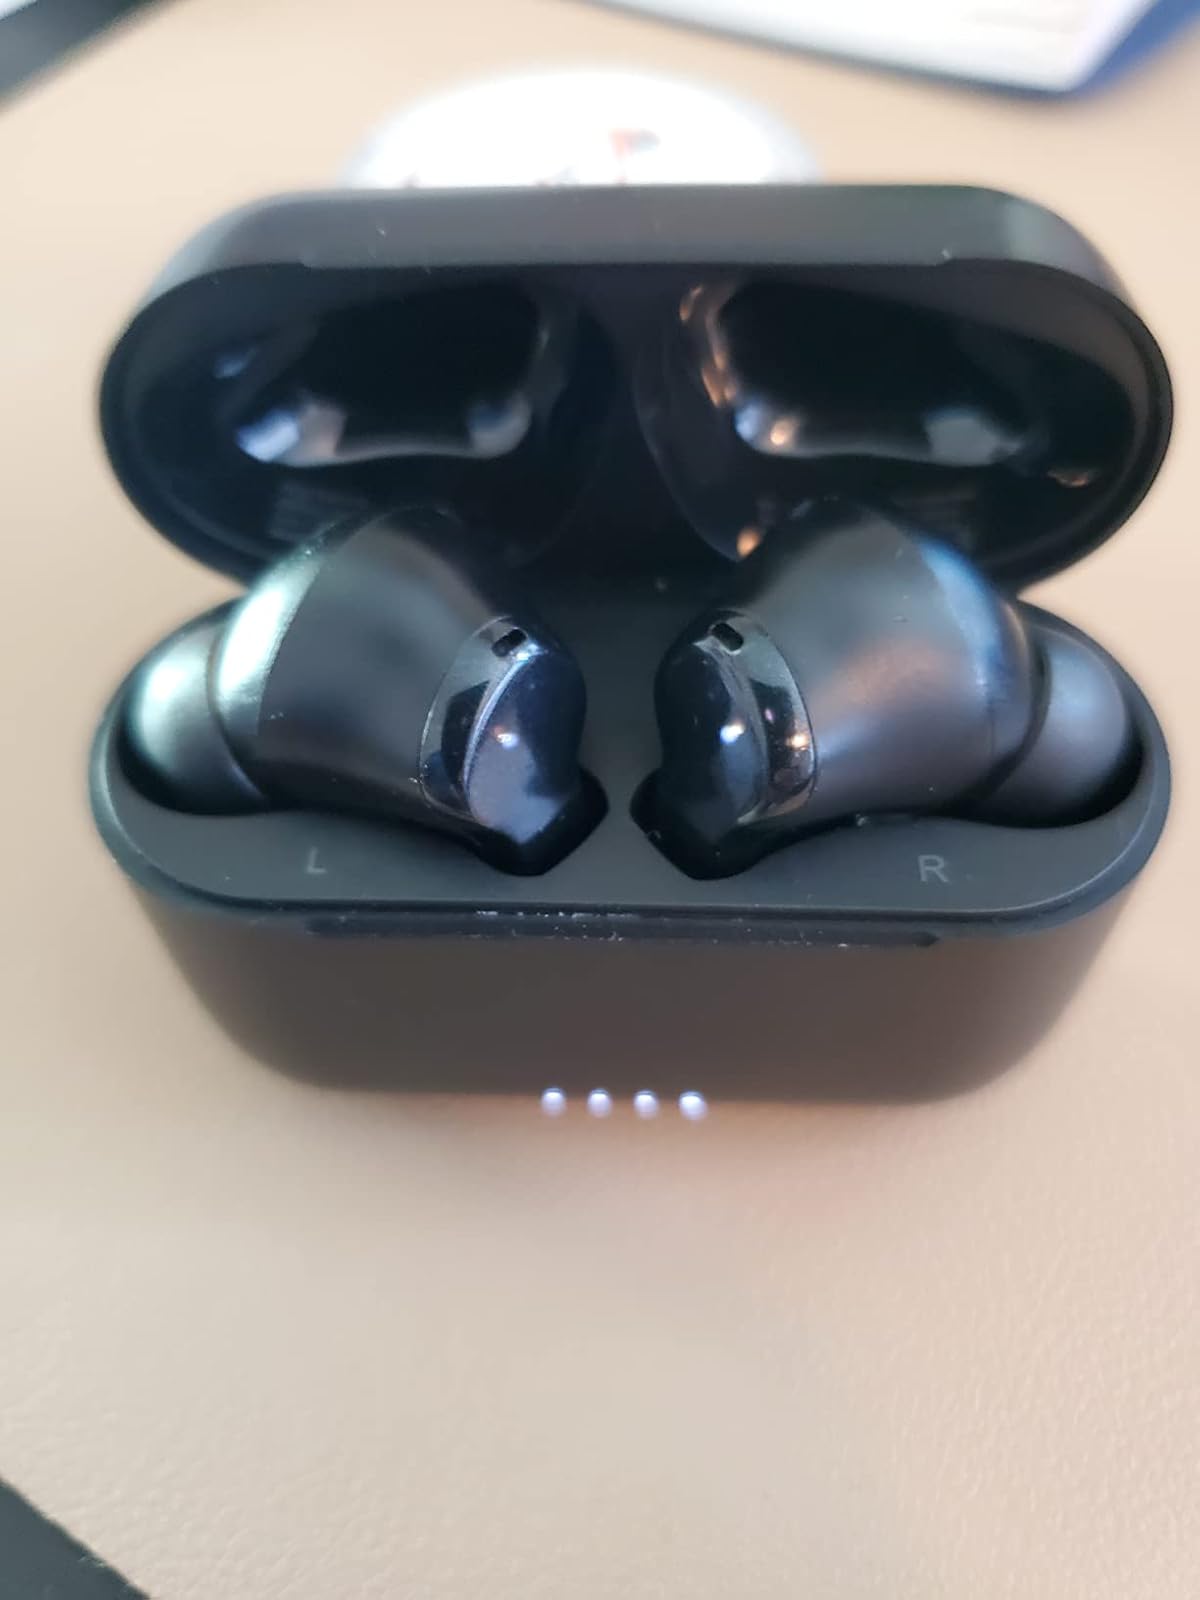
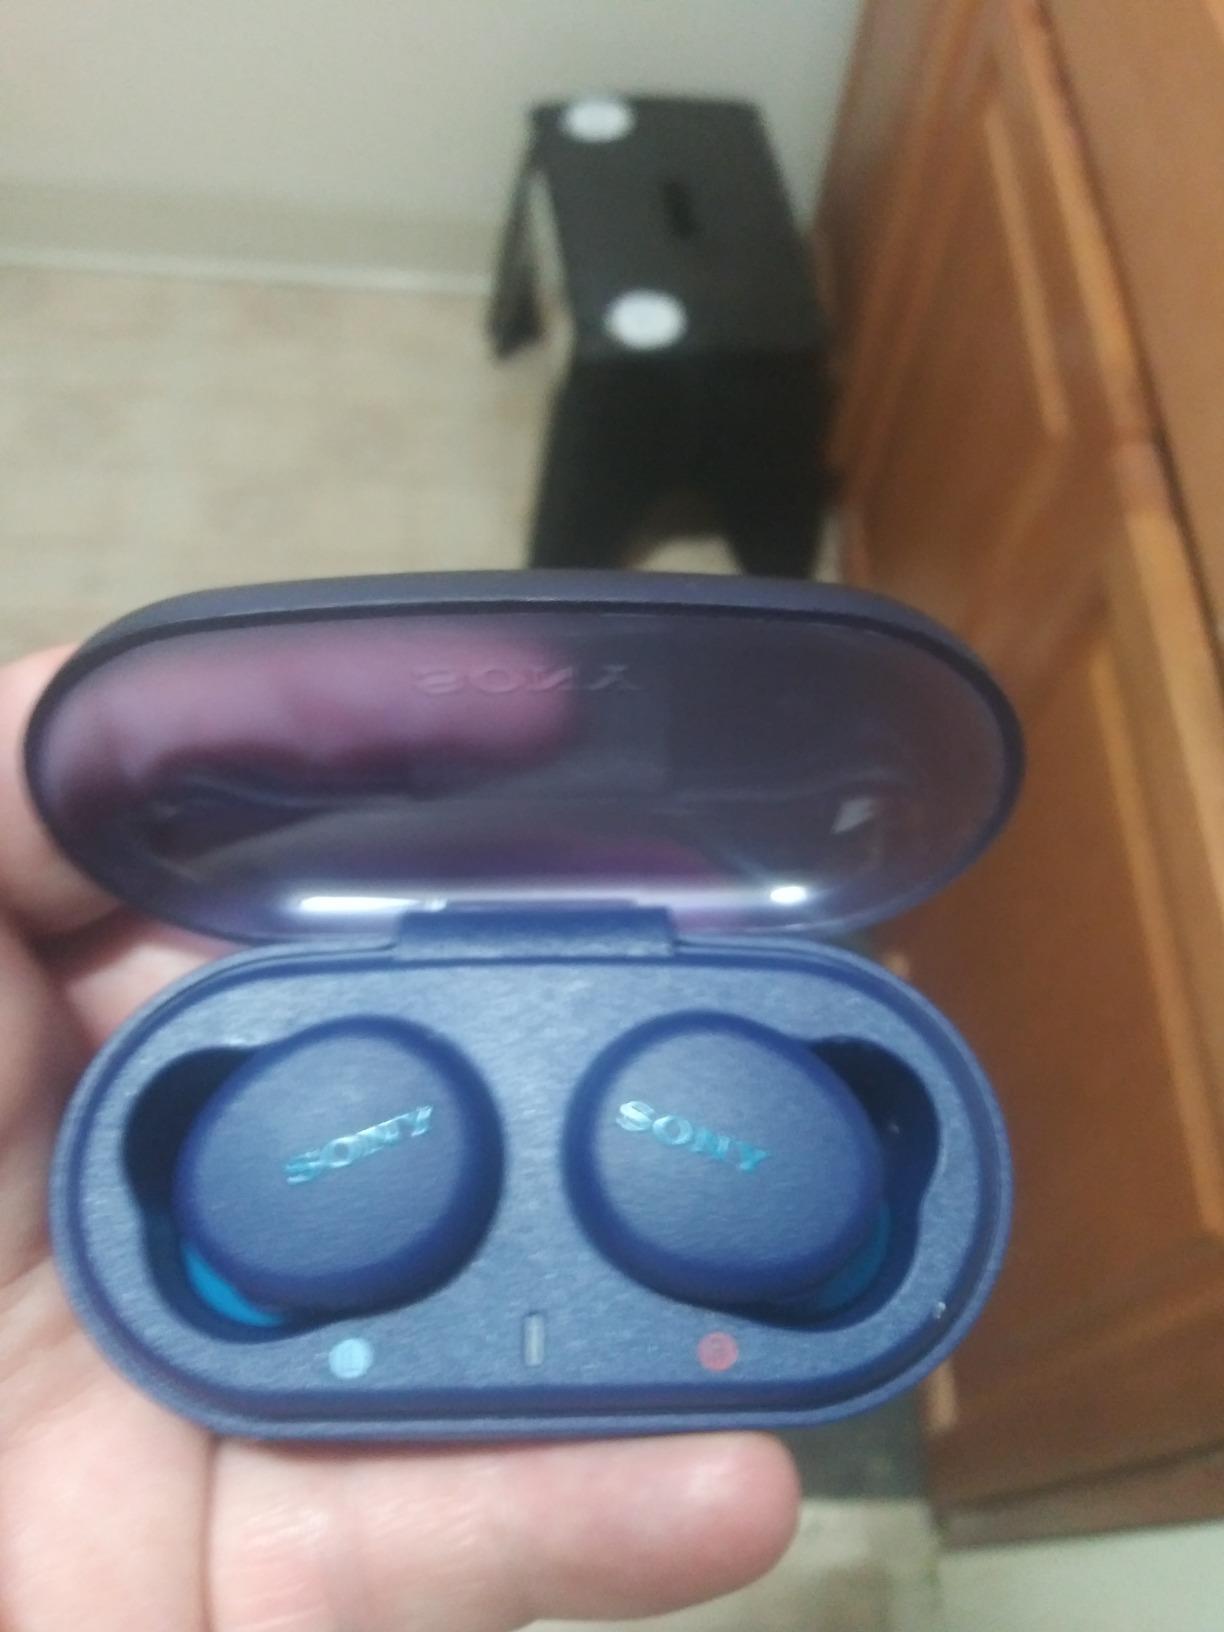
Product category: earbuds
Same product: no